Lucio Correa Morales

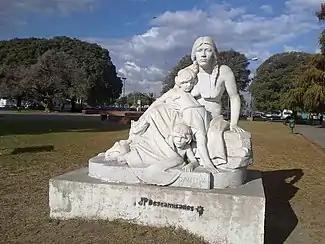
The Captive

Lucio Correa Morales (3 July 1852, Navarro - 30 June 1923, Buenos Aires) was one of the first major Argentine sculptors.